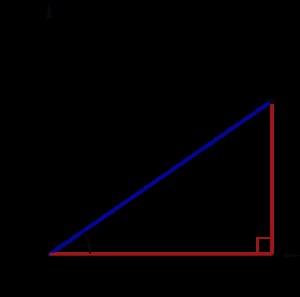
Les coordonnées polaires sont, en mathématiques, un système de coordonnées curvilignes à deux dimensions, dans lequel chaque point du plan est entièrement déterminé par un angle et une distance. Ce système est particulièrement utile dans les situations où la relation entre deux points est plus facile à exprimer en termes d’angle et de distance, comme dans le cas du pendule. Dans ce cas, le système des coordonnées cartésiennes, plus familier, impliquerait d’utiliser des formules trigonométriques pour exprimer une telle relation.